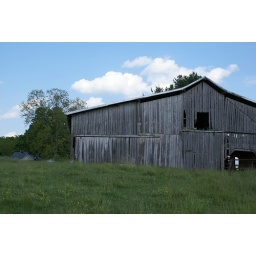
Barn sitting on a hilltop above a beautiful old farmhouse. The barn was built higher on the hill than the house.